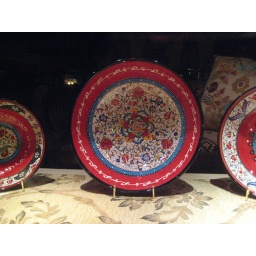
Colorful plate in the window